Resonance ionization

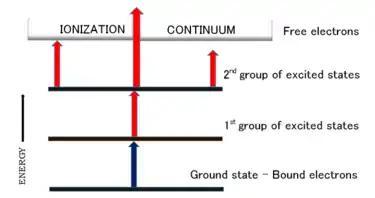
Photon beams from a tunable laser are used to selectively excite and promote cloud of atoms or molecules from ground state to higher excited states in resonance ionization.

Resonance ionization is a process in optical physics used to excite a specific atom (or molecule) beyond its ionization potential to form an ion using a beam of photons irradiated from a pulsed laser light. In resonance ionization, the absorption or emission properties of the emitted photons are not considered, rather only the resulting excited ions are mass-selected, detected and measured. Depending on the laser light source used, one electron can be removed from each atom so that resonance ionization produces an efficient selectivity in two ways: elemental selectivity in ionization and isotopic selectivity in measurement.